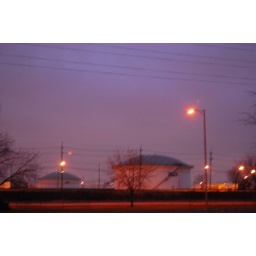
Oil refinery across the street from my Grandpa's house in Whiting, Indiana